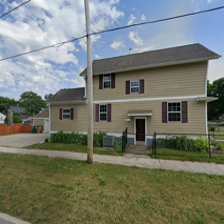
Label: streetView